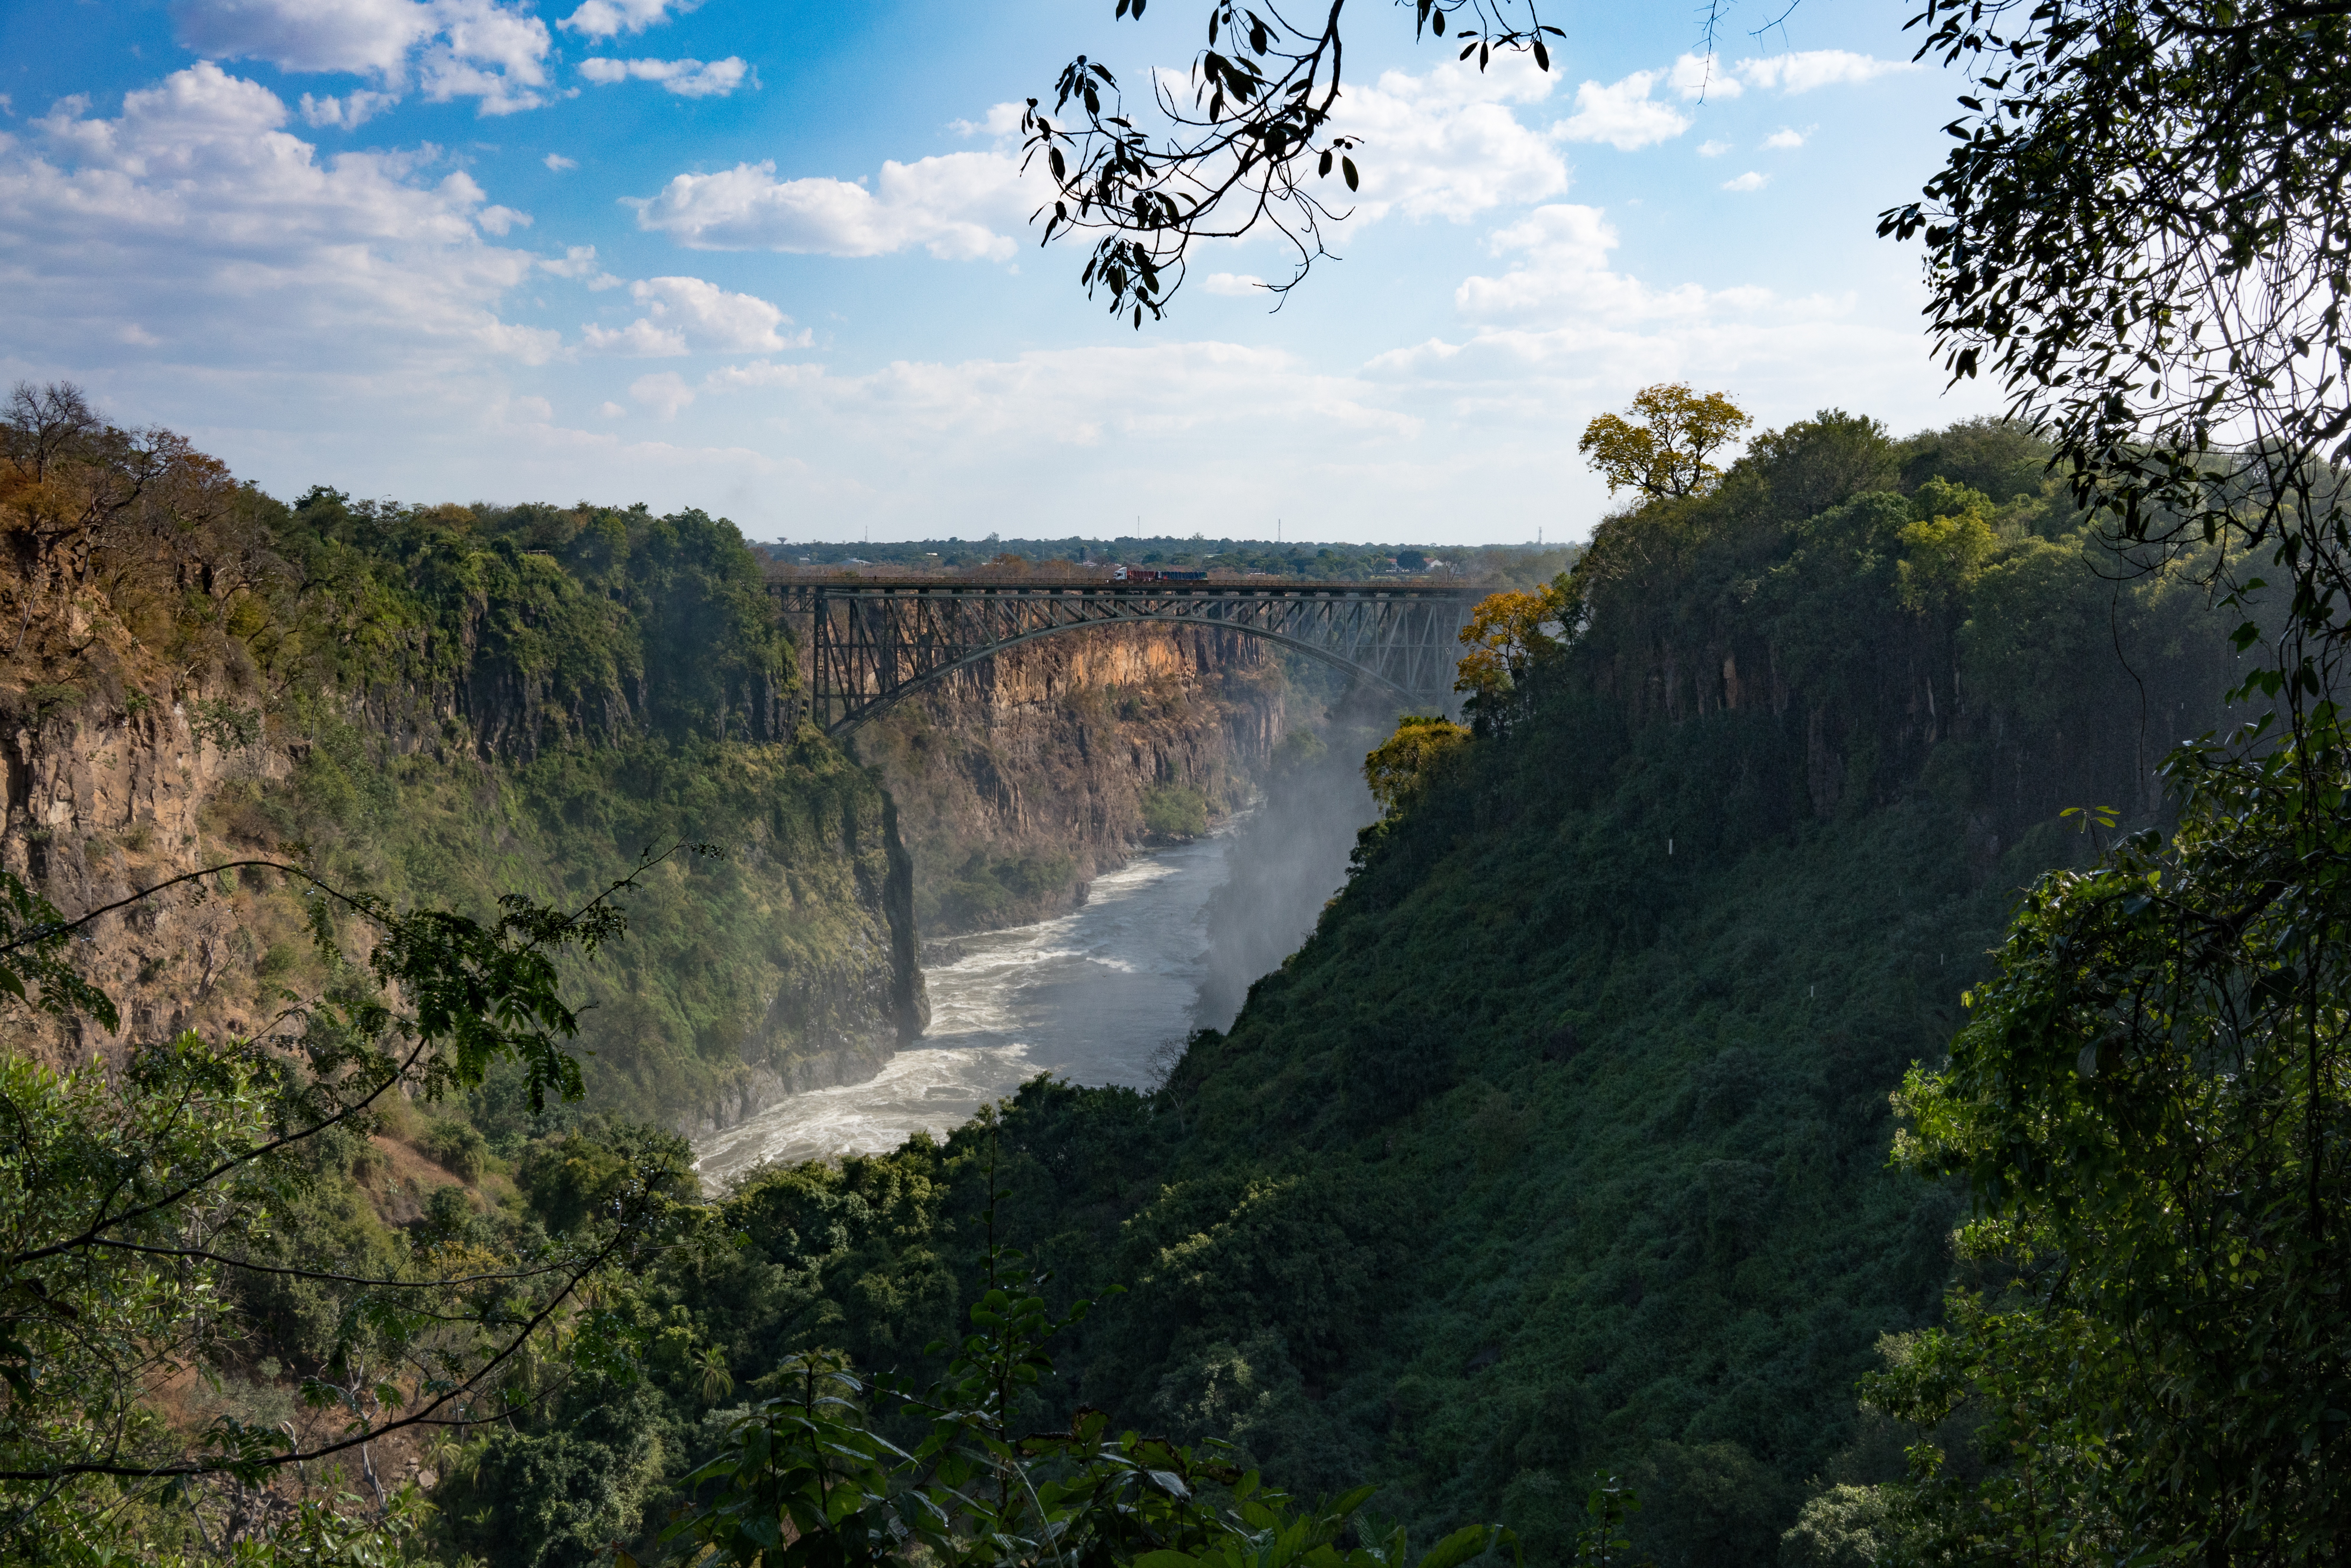
tree, water, nature, forest, waterfall, river, cliff, jungle, park, reservoir, terrain, national park, body of water, water feature